Curitiba

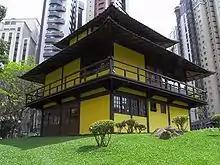
Praça do Japan (Japan Square), built in honor of Japanese immigrants

Japanese immigrants began arriving in 1915, with a larger contingent arriving in 1924. Curitiba received a significant Japanese influx. They settled mostly between Paraná and São Paulo state. The city has the second largest Japanese community in Brazil, behind only São Paulo, according to IBGE. Although both cities have around the same proportion of Japanese descendants, other large cities in the interior of the state of Paraná, such as Maringá and Londrina, have an even higher rate. Some estimates suggest that more than 40,000 Japanese-Brazilians live in Curitiba.